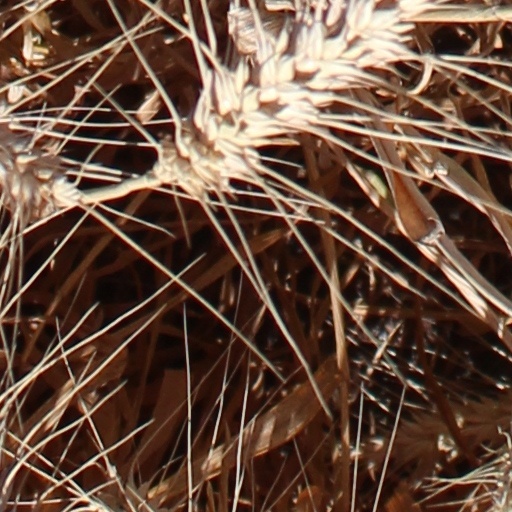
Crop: wheat